Theodor Fleitmann

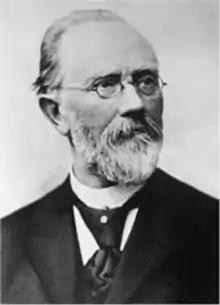
Portrait of Theodor Fleitmann

Franz Friedrich Theodor Fleitmann (August 20, 1828 in Schwerte - October 25, 1904 in Iserlohn) was a German chemist and entrepreneur.